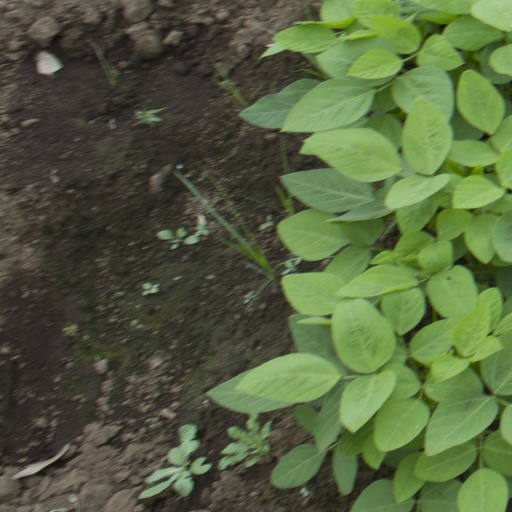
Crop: soybean